Downtown Bentonville

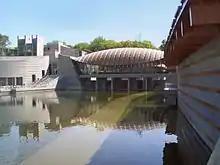
A wing of Crystal Bridges spans Crystal Spring

Alice Walton led the Walton Family Foundation's development of the Crystal Bridges Museum of American Art, a premier museum dedicated to American art and artists. The museum includes walking trails and educational opportunities in addition to displaying over 450 works covering five centuries of American art. The museums is the most popular in the state, with 604,000 visitors in 2012, its first year. The Leadership in Energy and Environmental Design (LEED) building was designed by world-renowned architect Moshe Safdie.